Alma Thomas

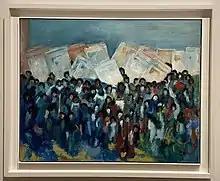
"March on Washington" (1964) at the National Gallery of Art in 2022

In 1963, she walked in the March on Washington with her friend, the opera singer Lillian Evans. Although Thomas was largely an apolitical artist, she portrayed the 1963 event in a 1964 painting. A detail from that painting became a 2005 U.S. postage stamp commemorating the March on Washington.